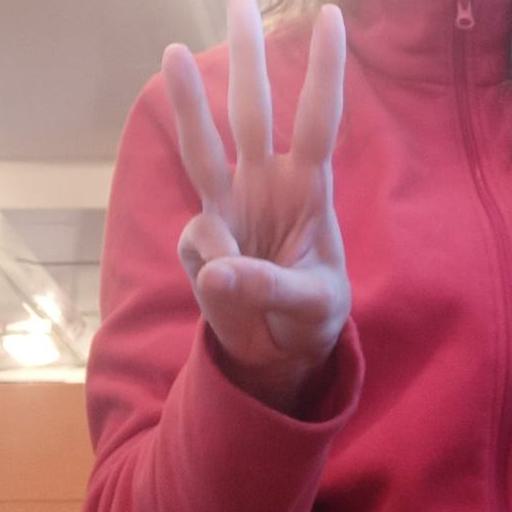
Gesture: three